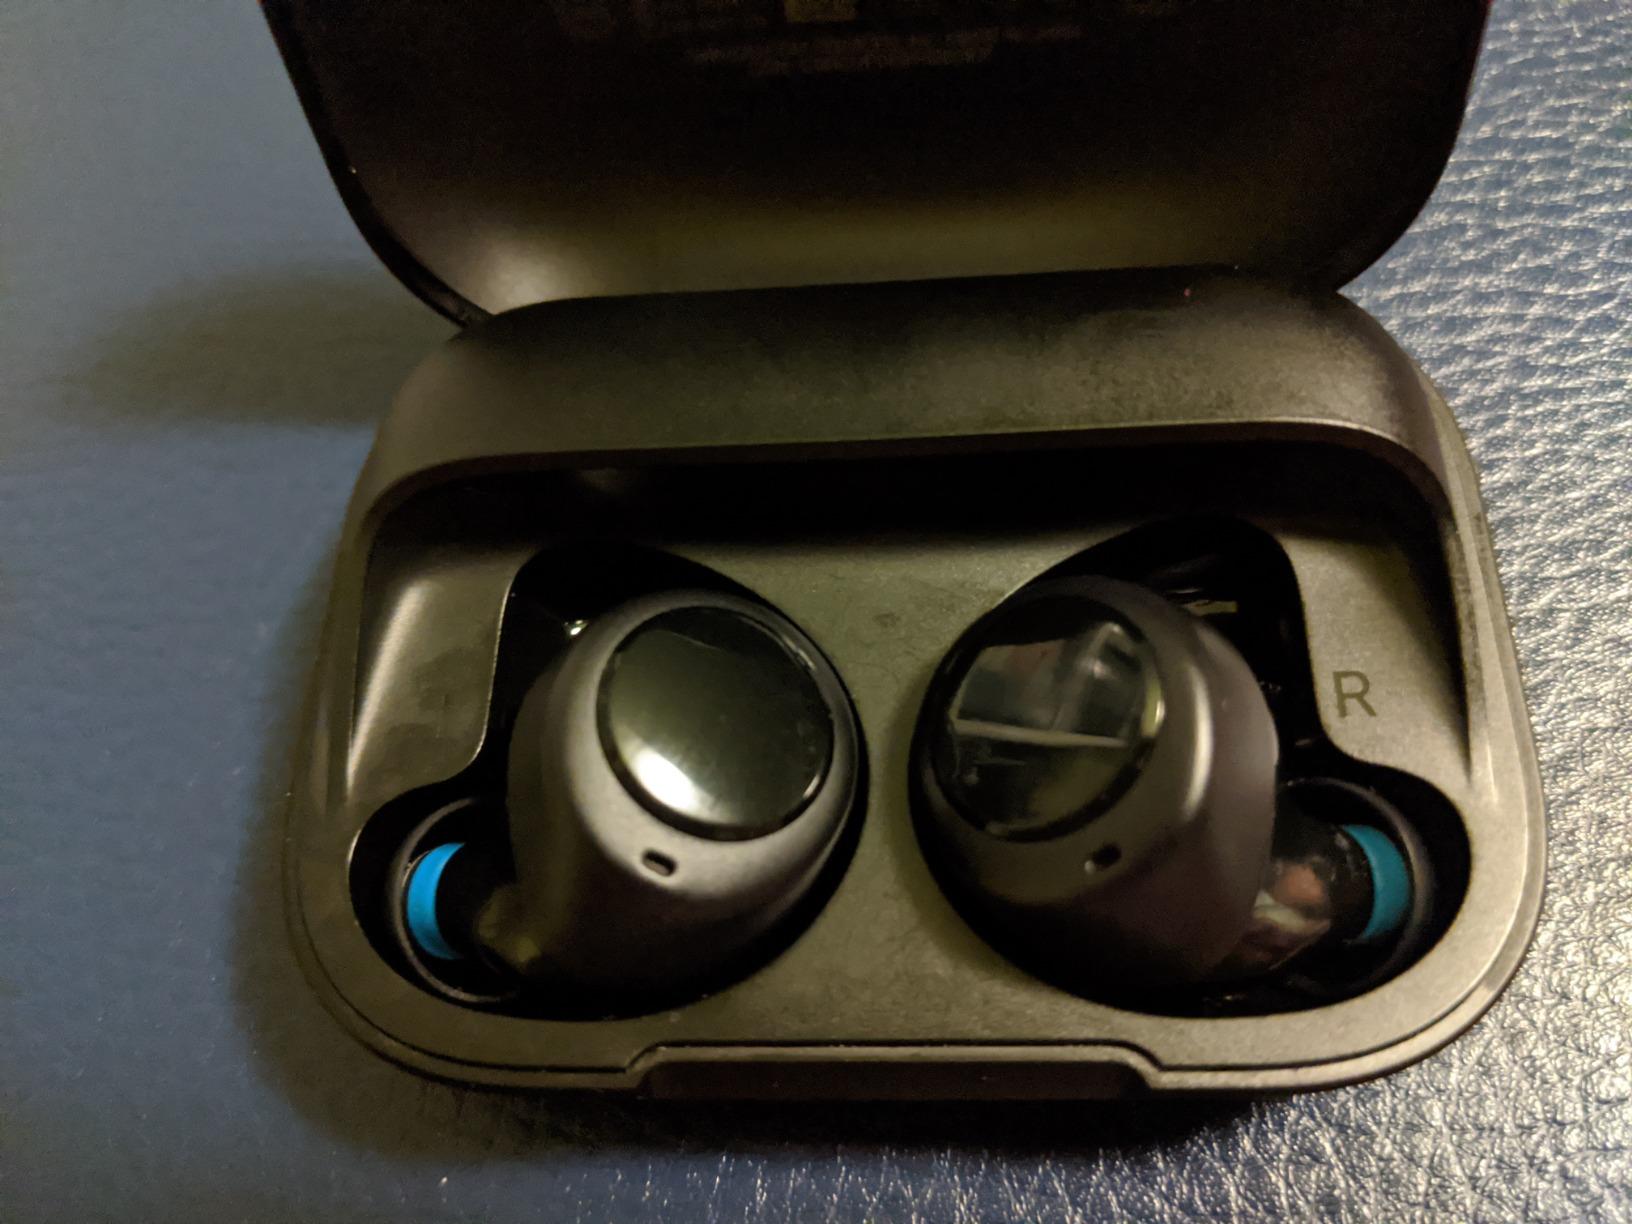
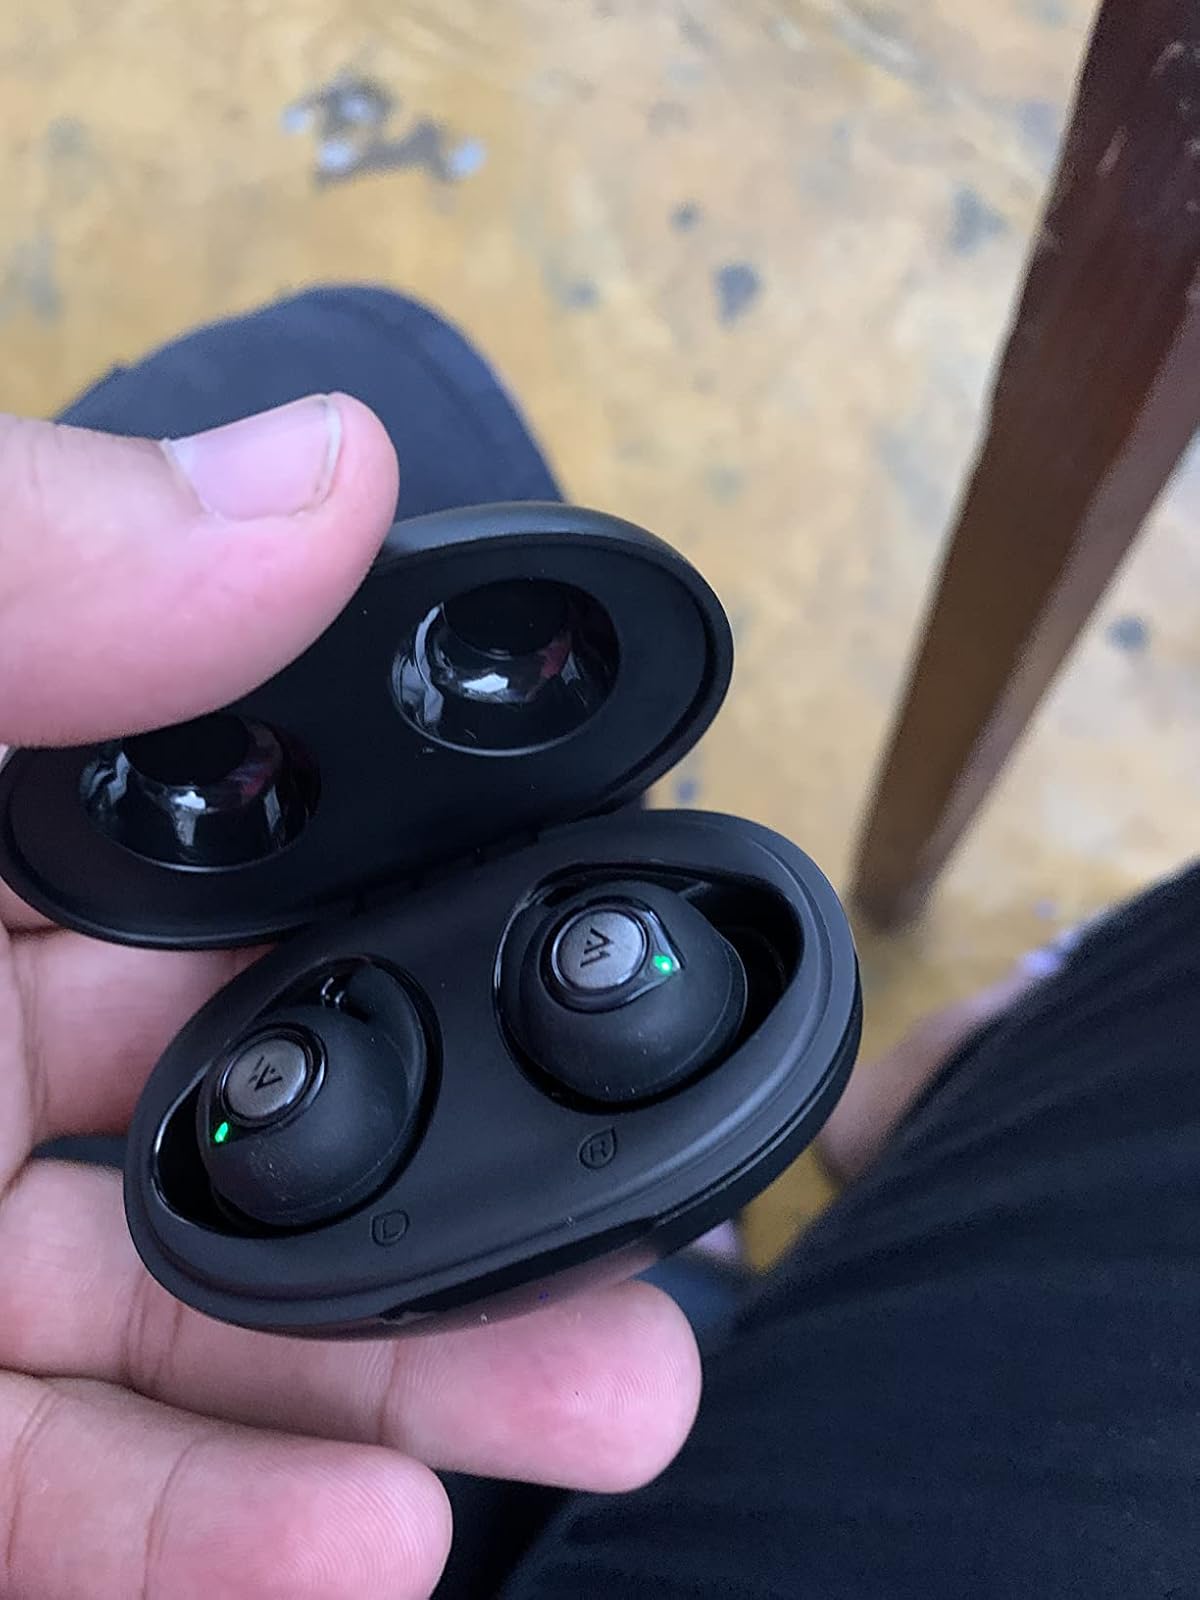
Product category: earbuds
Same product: no